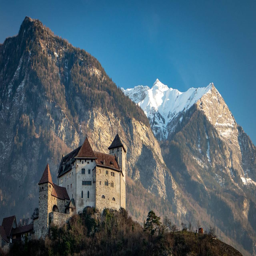
Burg Gutenberg